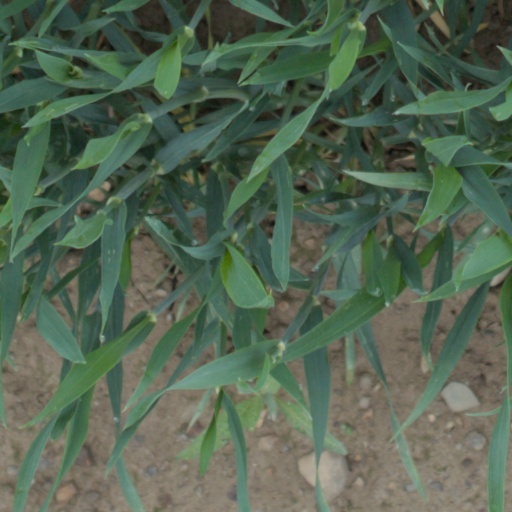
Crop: wheat